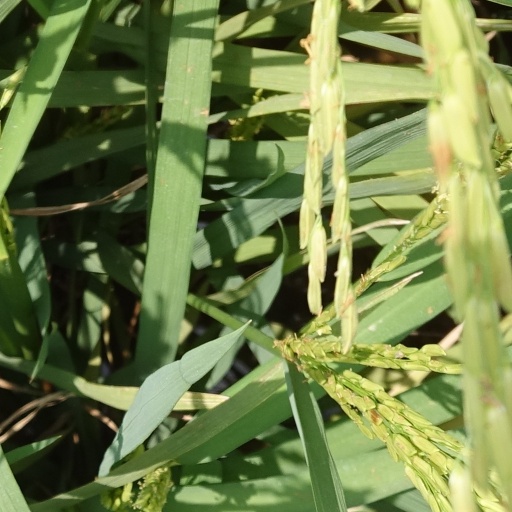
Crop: rice